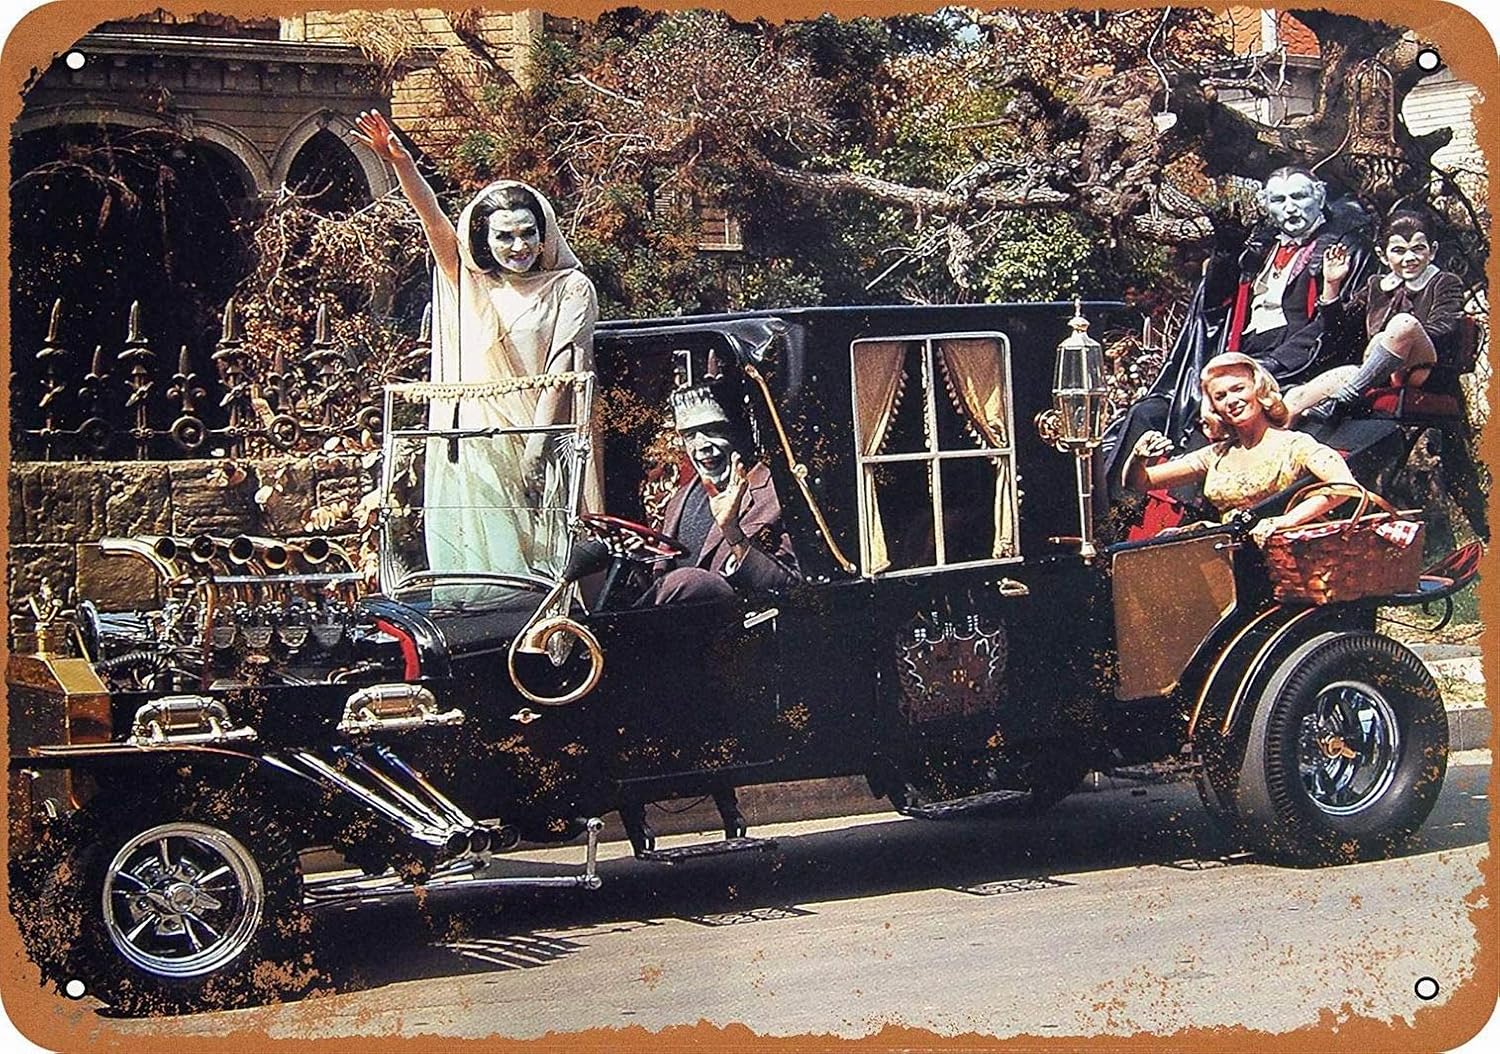
PaBoe 8 x 12 Metal Sign - Munsters Koach Comic - Vintage Decorative Tin Sign
Category: Amazon Home
This metal sign has rounded corners and includes pre-drilled mounting holes. Our metal signs are perfect for kitchens, bathrooms, doors, garages,cubicle walls.
Features: THIS IS A METAL SIGN THAT YOU HANG ON A WALL. | Measures 8 inches x 12 inches | Pre-drilled corner holes for hanging | Very unique. Decorative. FUN. | Improve the quality of life